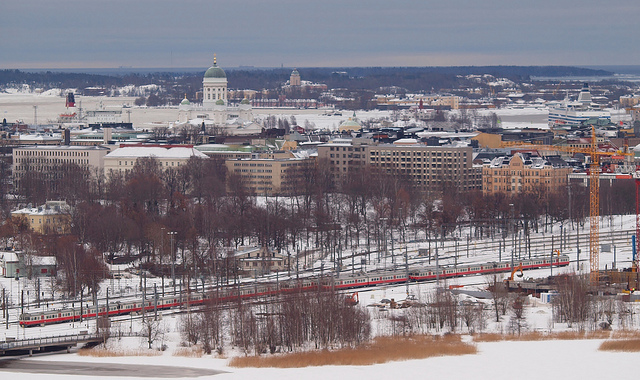
user: Given an image and a question. Answer the question in a short answer. Question: What is the likely air temperature here? Short Answer:
assistant: freeze